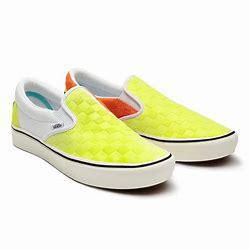
Brand: Vans
Model: Comfycush Slip On